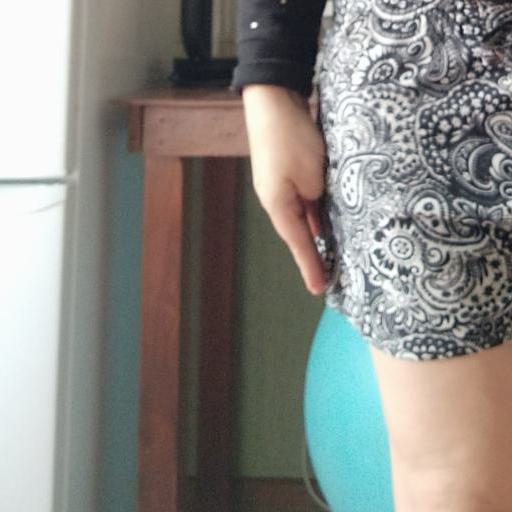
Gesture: no_gesture